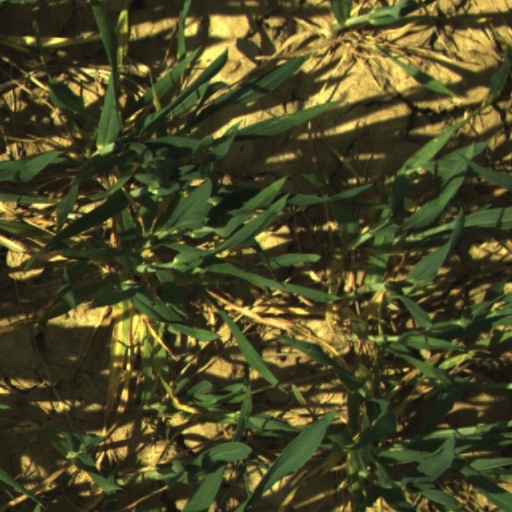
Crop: wheat